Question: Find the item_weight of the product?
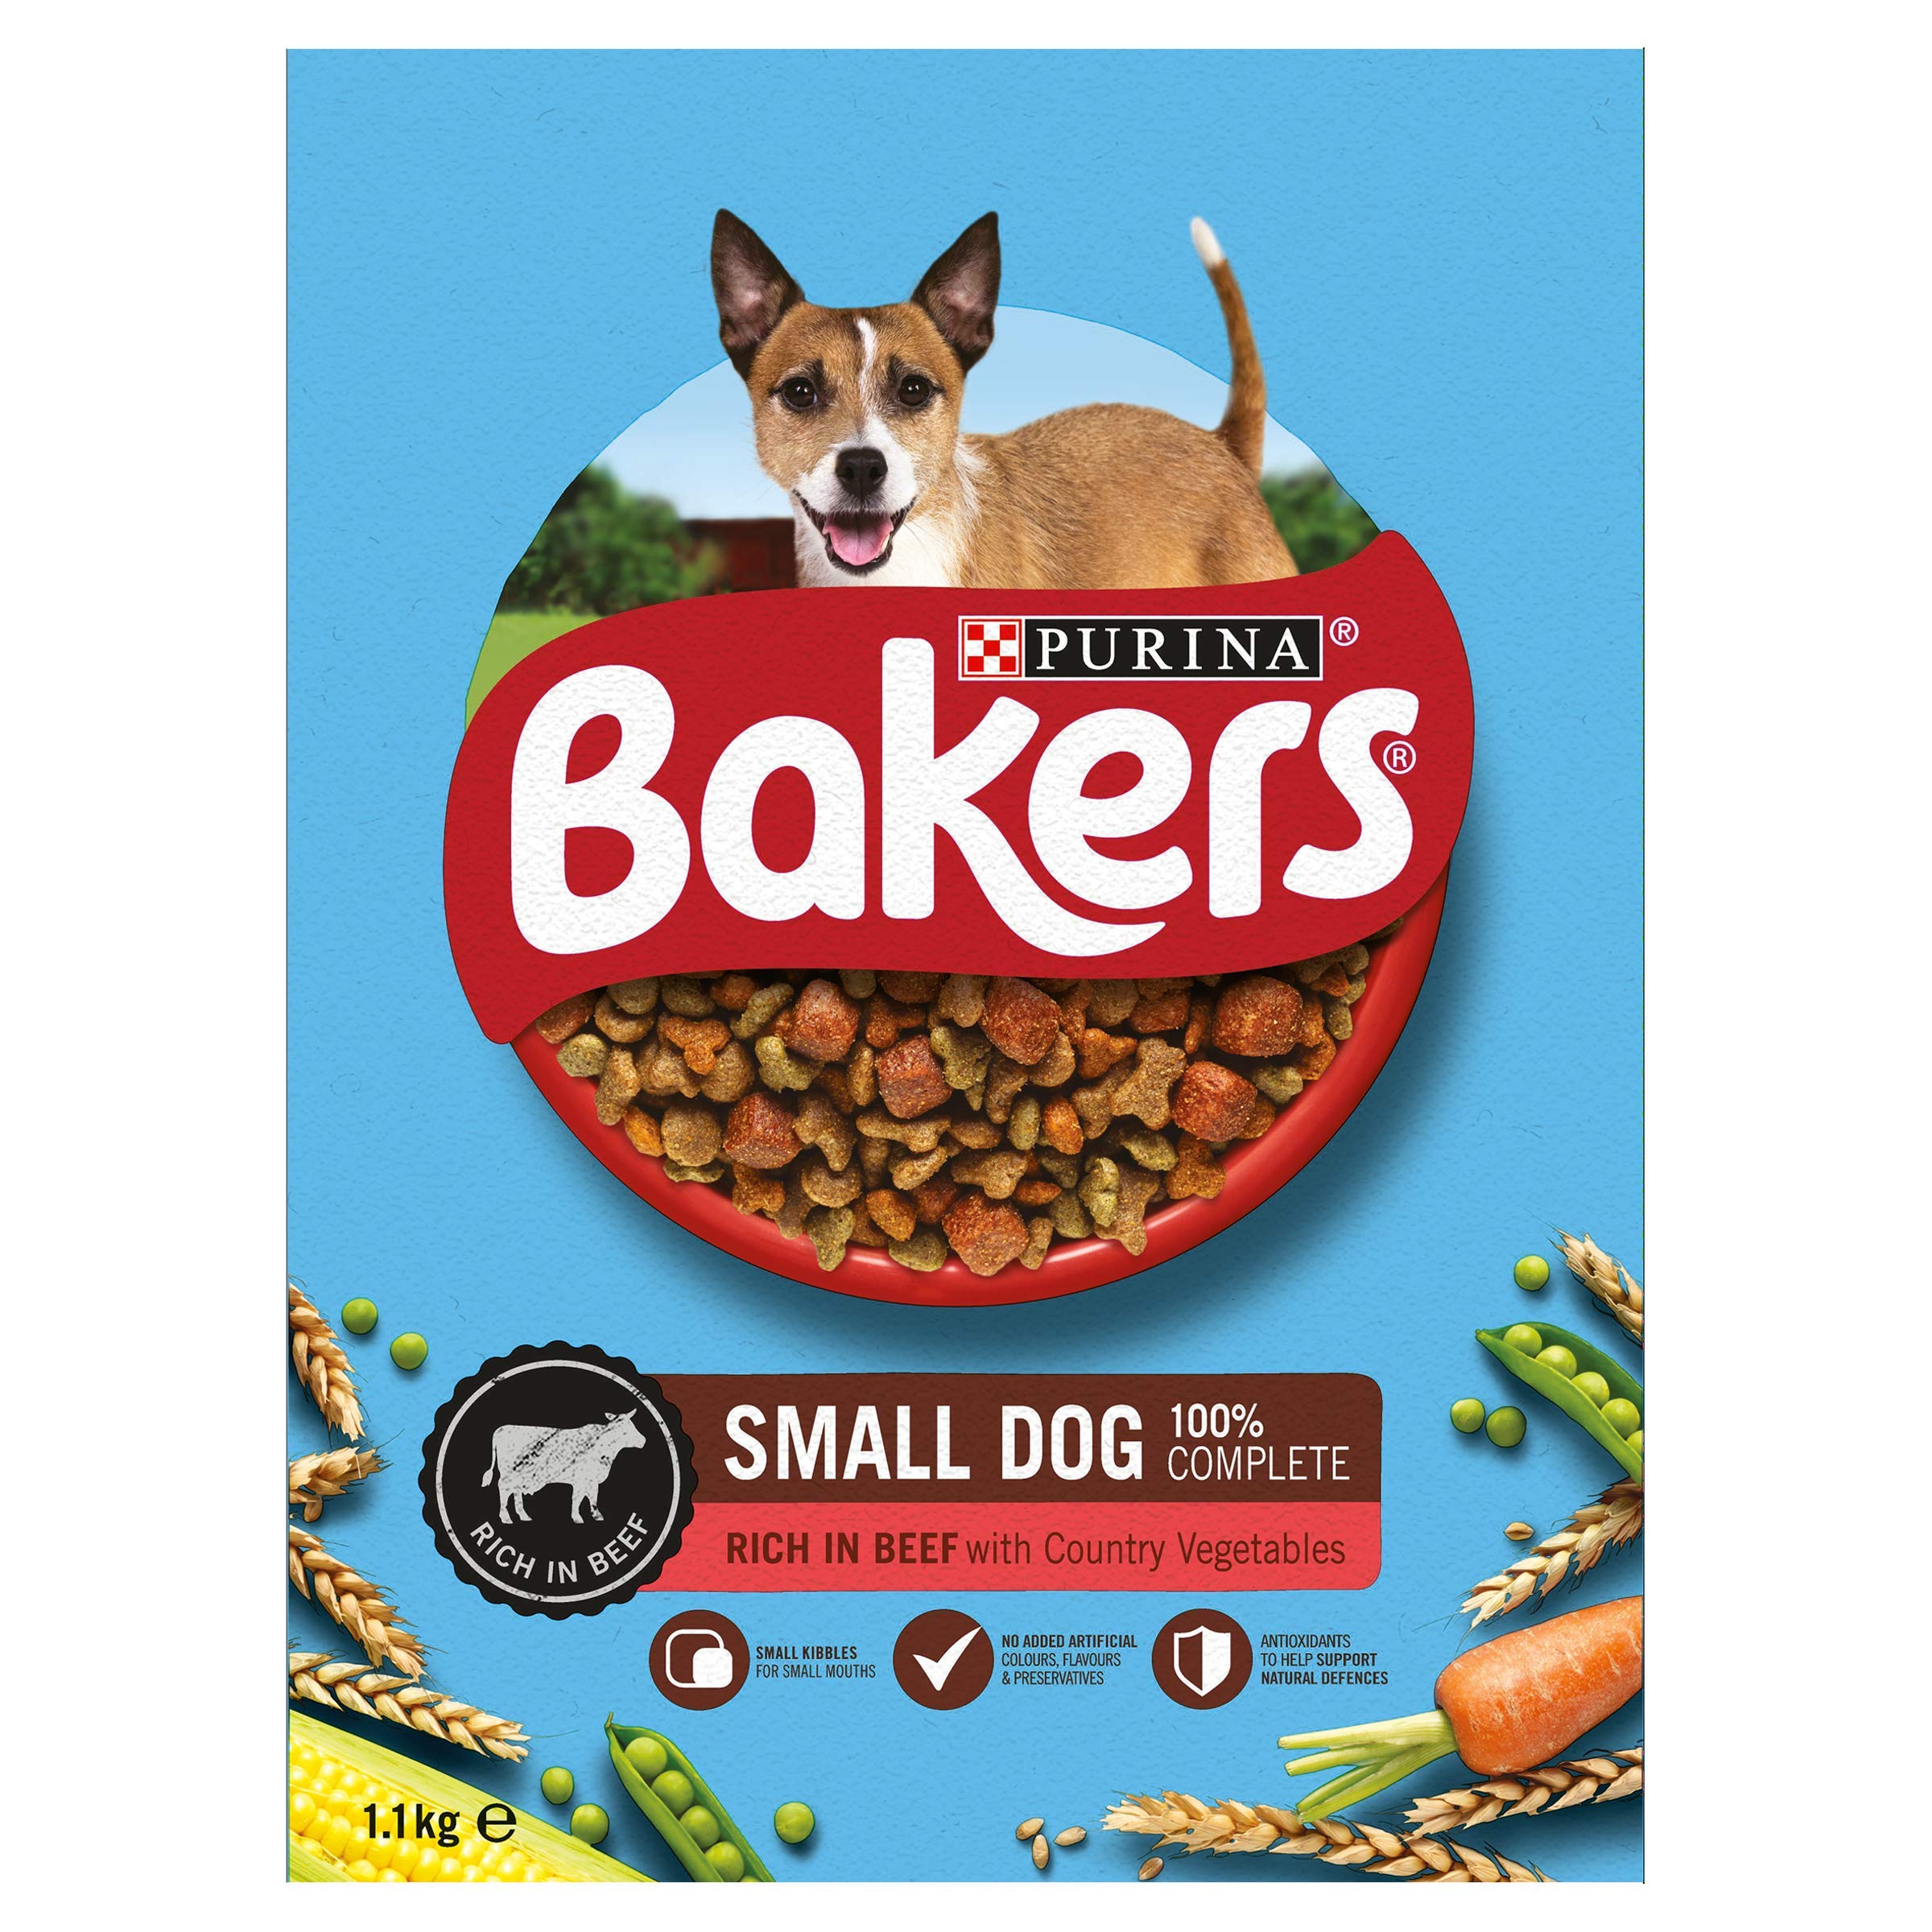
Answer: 1.1 kilogram